Protests against responses to the COVID-19 pandemic

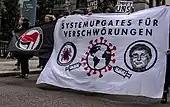
Anarchist anti-conspiracy theory, anti-gentrification protest

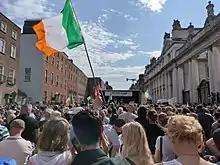
July 24 Anti Discrimination March, Dublin

The newly created Fundamental Rights Party (MFG), has been planning recent anti-lockdown protests in Austria. The group compared Covid restrictions with "Nazi rule". The country's third largest political party, the Freedom Party of Austria (FPÖ), has also strongly condemned the Covid restrictions, and its new leader, Herbert Kickl, has pushed misleading and false views of the virus, including claims that the vaccination programme is really a "genetic experiment". Kickl urged a public crowd to reject compulsory vaccinations. Fifteen thousand people later rallied at the Heldenplatz square in Vienna to protest against the anti-Covid measures and were later joined by thousands more, with approximately 44,000 people taking part in the rally in total.